Tamralipta Jatiya Sarkar

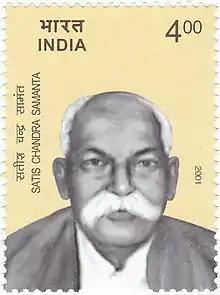
Satish Chandra Samanta, the "Sarbadhinayak" of the parallel national government

The rebels of Midnapore were inspired by Gandhi, but they did not confine themselves to the Gandhian practice of non-violence. It was not Gandhi’s ‘ahimsa’ which moved the rebels so much as his precept ‘Do or Die’. A good deal of underground literature (including that of the ‘Biplabi’, the mouthpiece of the Tamralipta jatiya Sarkar) cropped up with that precept as the motto. The Jatiya Sarkar launched an armed militia 'Bidyut Bāhini' (বিদ্যুত বাহিনী) commanded by Sushil Kumar Dhara, in the hope of helping Subhas Bose’s Indian National Army, should it succeed in invading British-held Bengal (it didn’t).